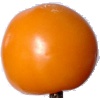
Label: yellow_tomato